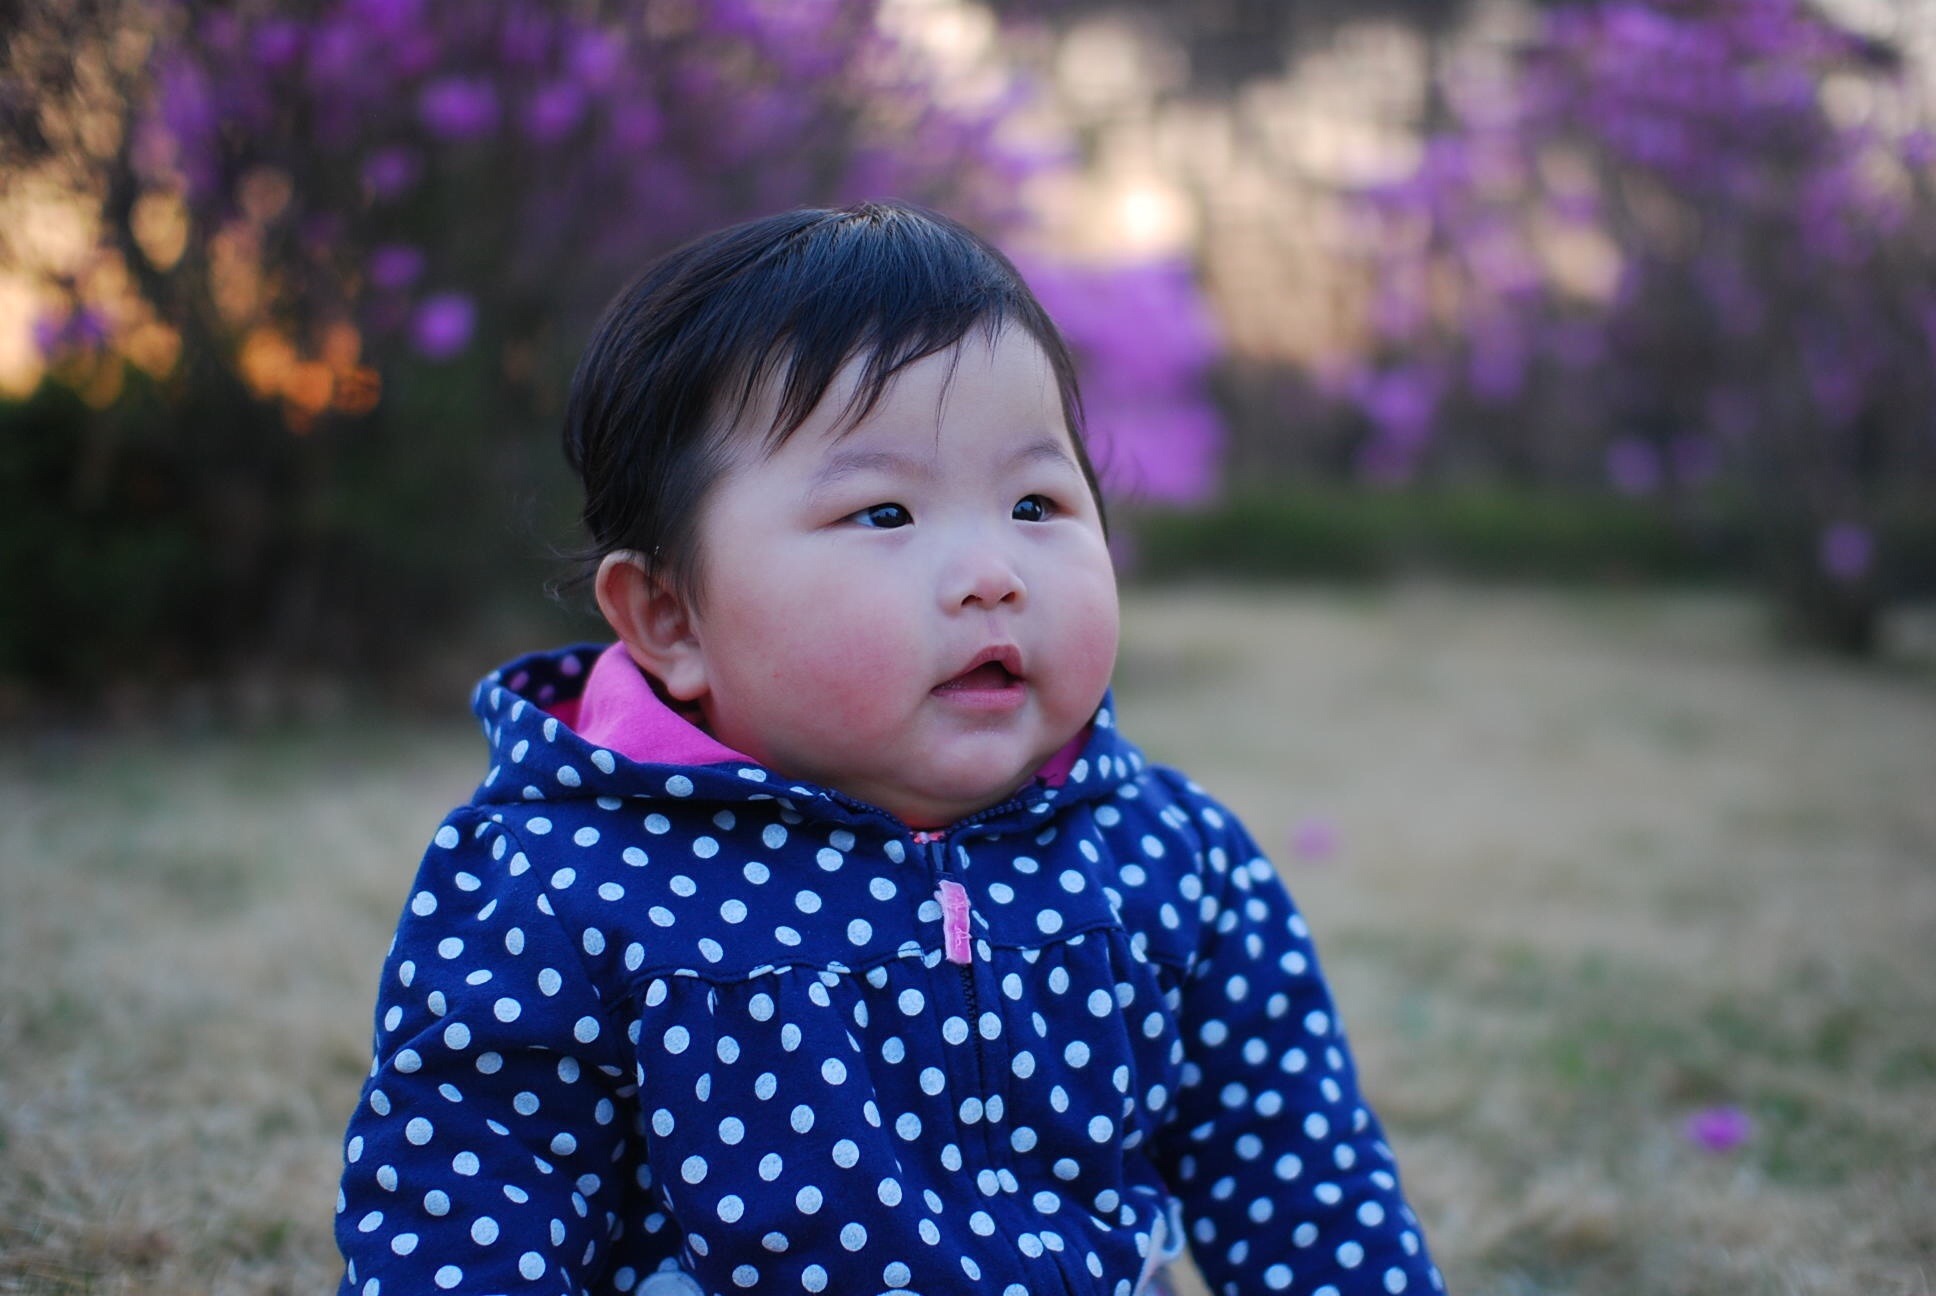
person, people, girl, play, flower, kid, cute, portrait, young, spring, color, child, blue, baby, smile, outdoors, face, infant, toddler, eye, chubby, organ, adorable, korean, suckling, portrait photography